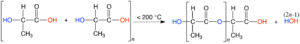
L'acide polylactique est un polymère biodégradable en compostage industriel.